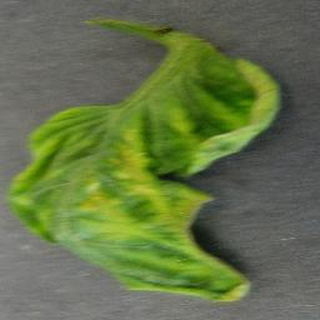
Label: tomato_yellow_leaf_curl_virus